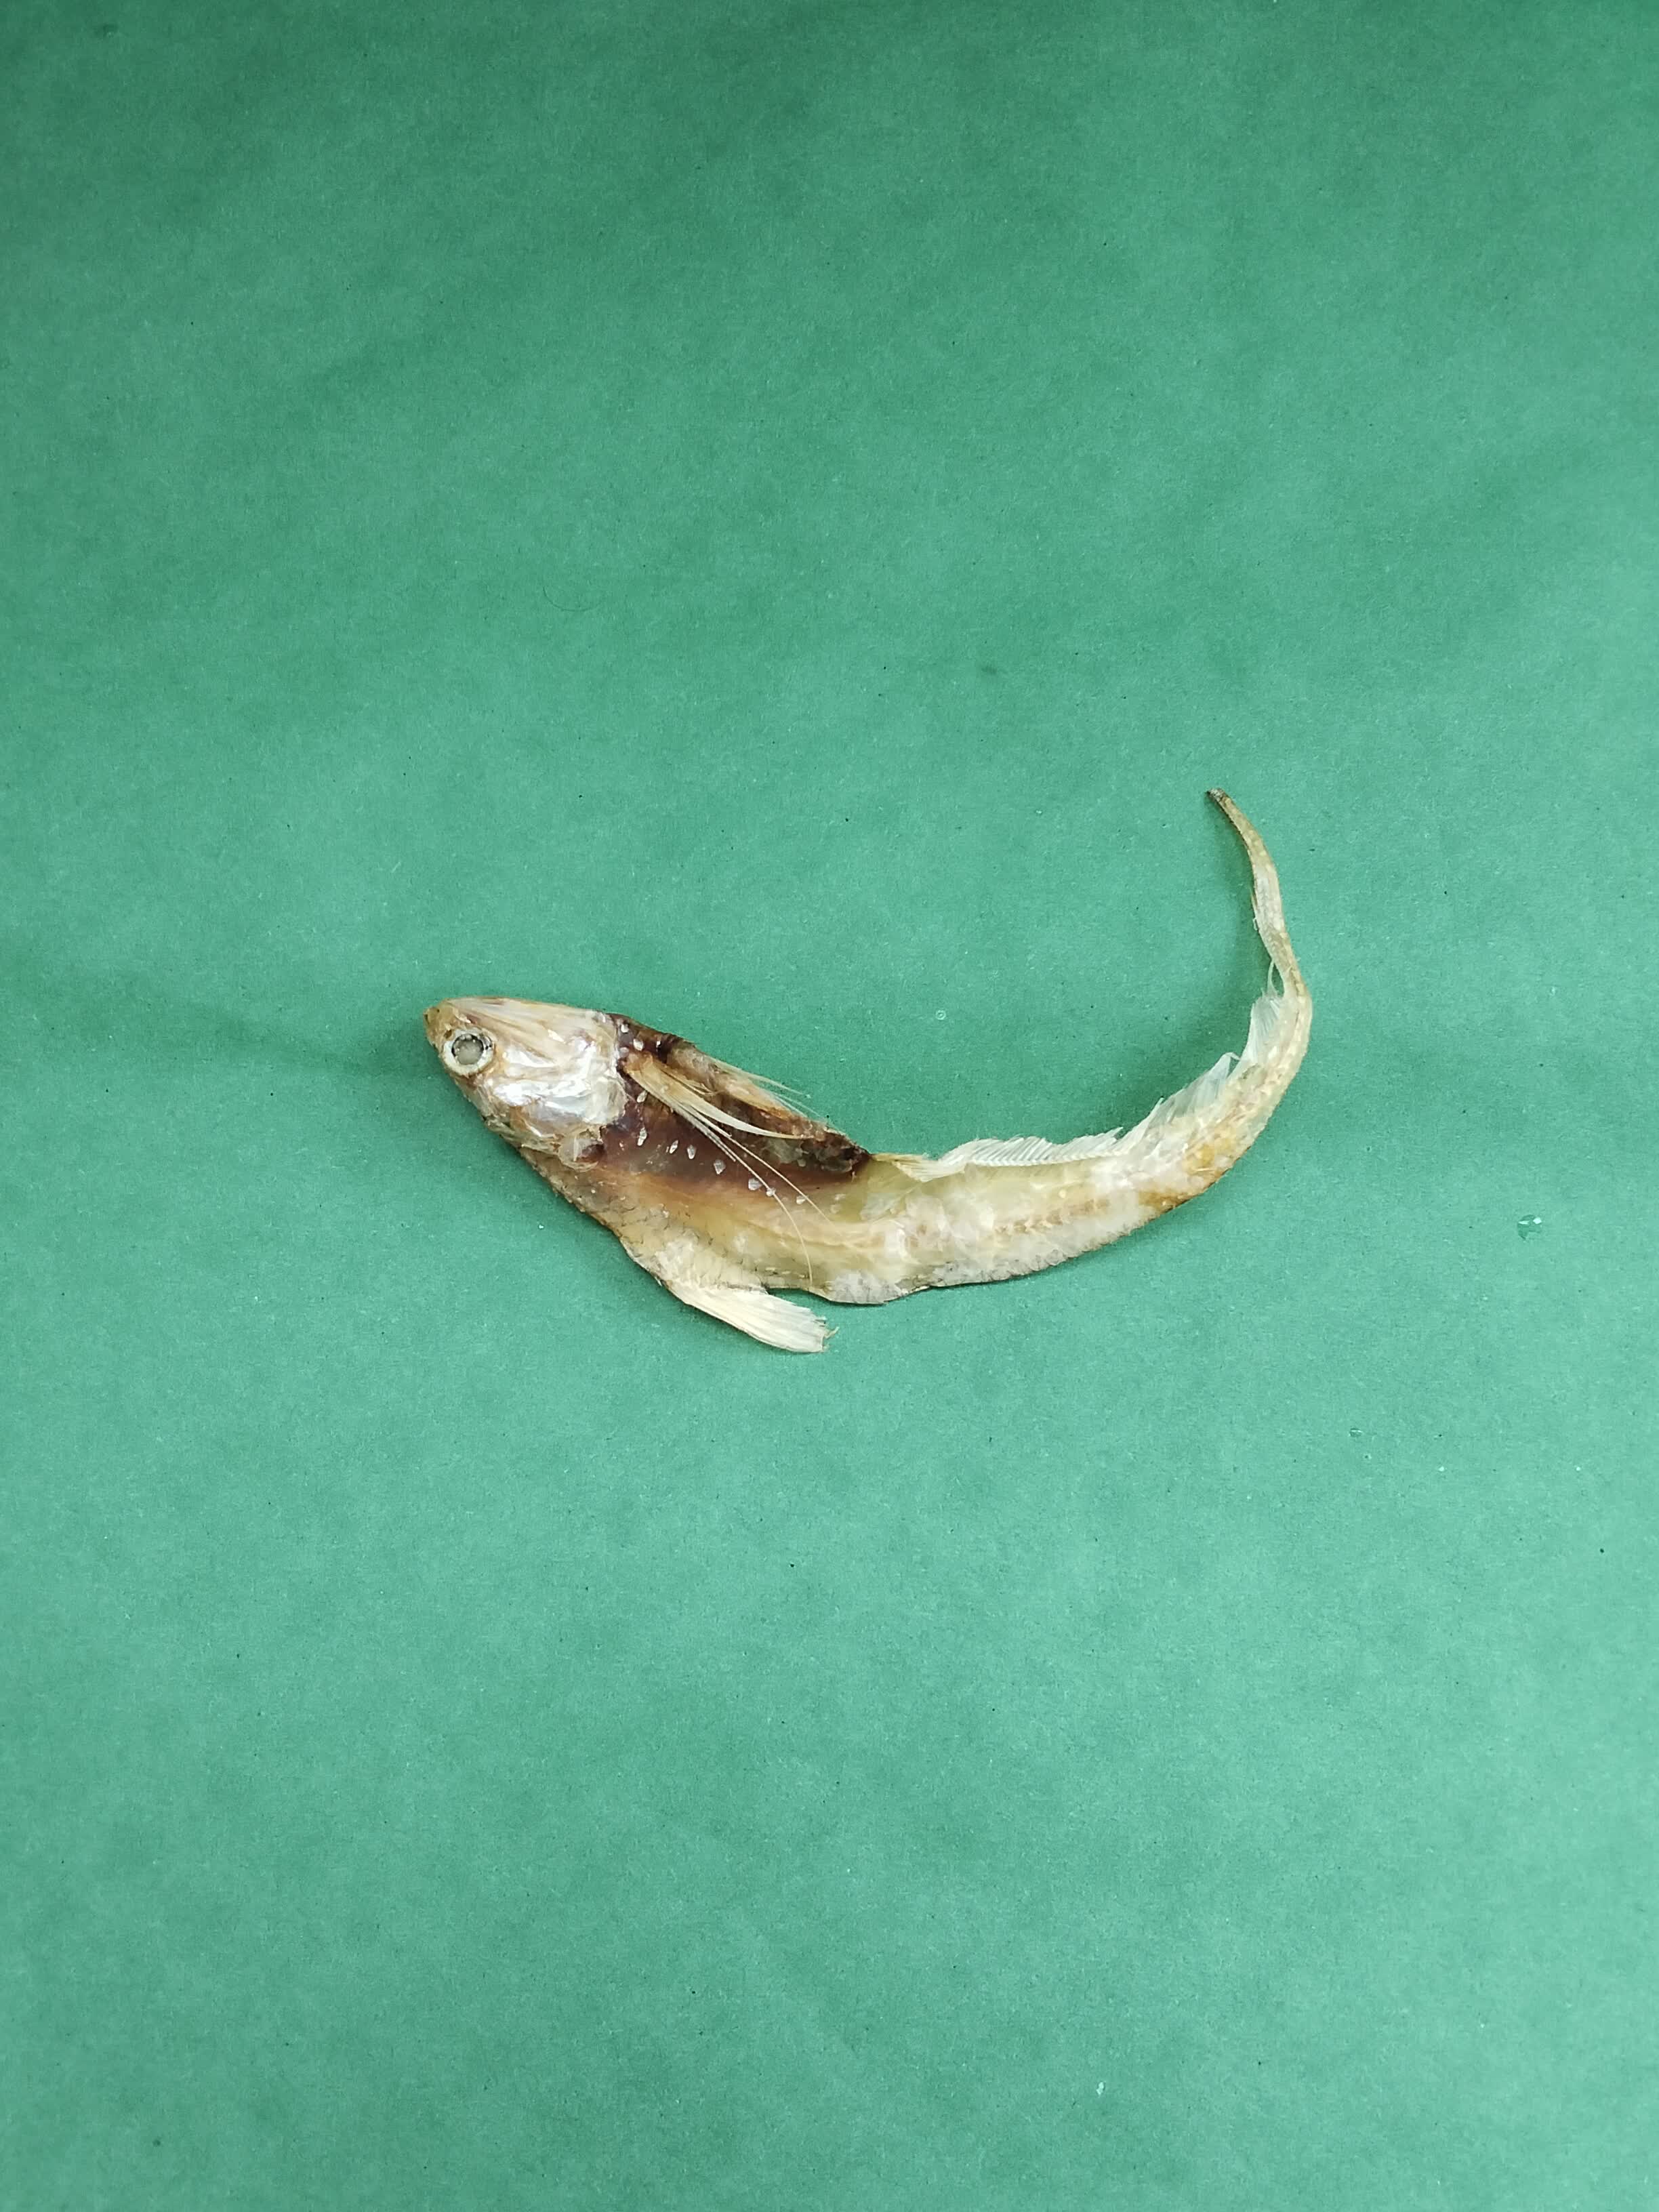
Species: Shundori